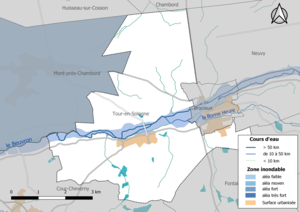
Carte des zones inondables de la commune de fr:Tour-en-Sologne (France).
Tour-en-Sologne est une commune française située dans le département de Loir-et-Cher, en région Centre-Val de Loire.